Jean-Claude Carrière

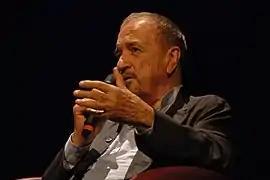
Carrière in 2008

Carrière also penned screenplay for "The Tin Drum" (1979), which won both the Palme d'Or at the 1979 Cannes Film Festival and Best Foreign Language Film at the Oscars a year later. His work in "The Return of Martin Guerre" (1983) won the 1983 César Award for Best Original Screenplay. He received his third Academy Award nomination six years later for writing the script of "The Unbearable Lightness of Being" (1988) with Philip Kaufman.